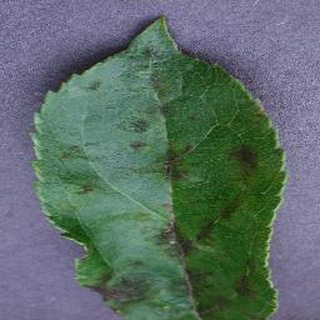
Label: apple_apple_scab